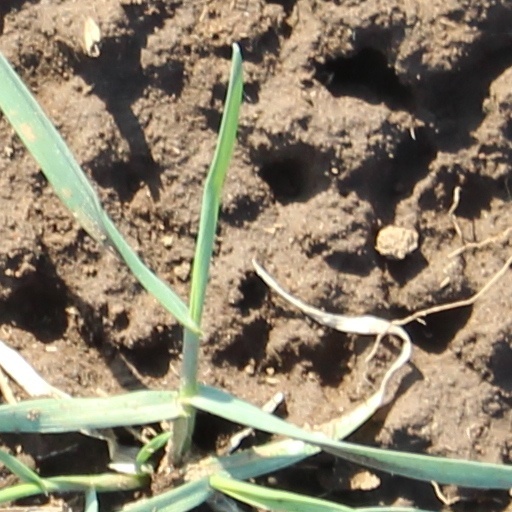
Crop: wheat